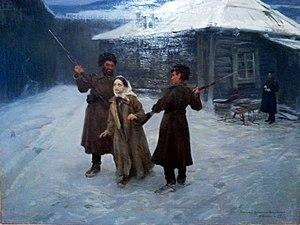
Siguida (tragédie de la Kara), tableau de Nikolaï Kassatkine (1930)
Nadejda Konstantinovna Malaksiano, de son nom de mariage Siguida, née en 1862 à Taganrog et morte le 8 novembre 1889 au bagne de la Kara en Sibérie orientale, est une révolutionnaire russe, membre de Narodnaïa Volia.